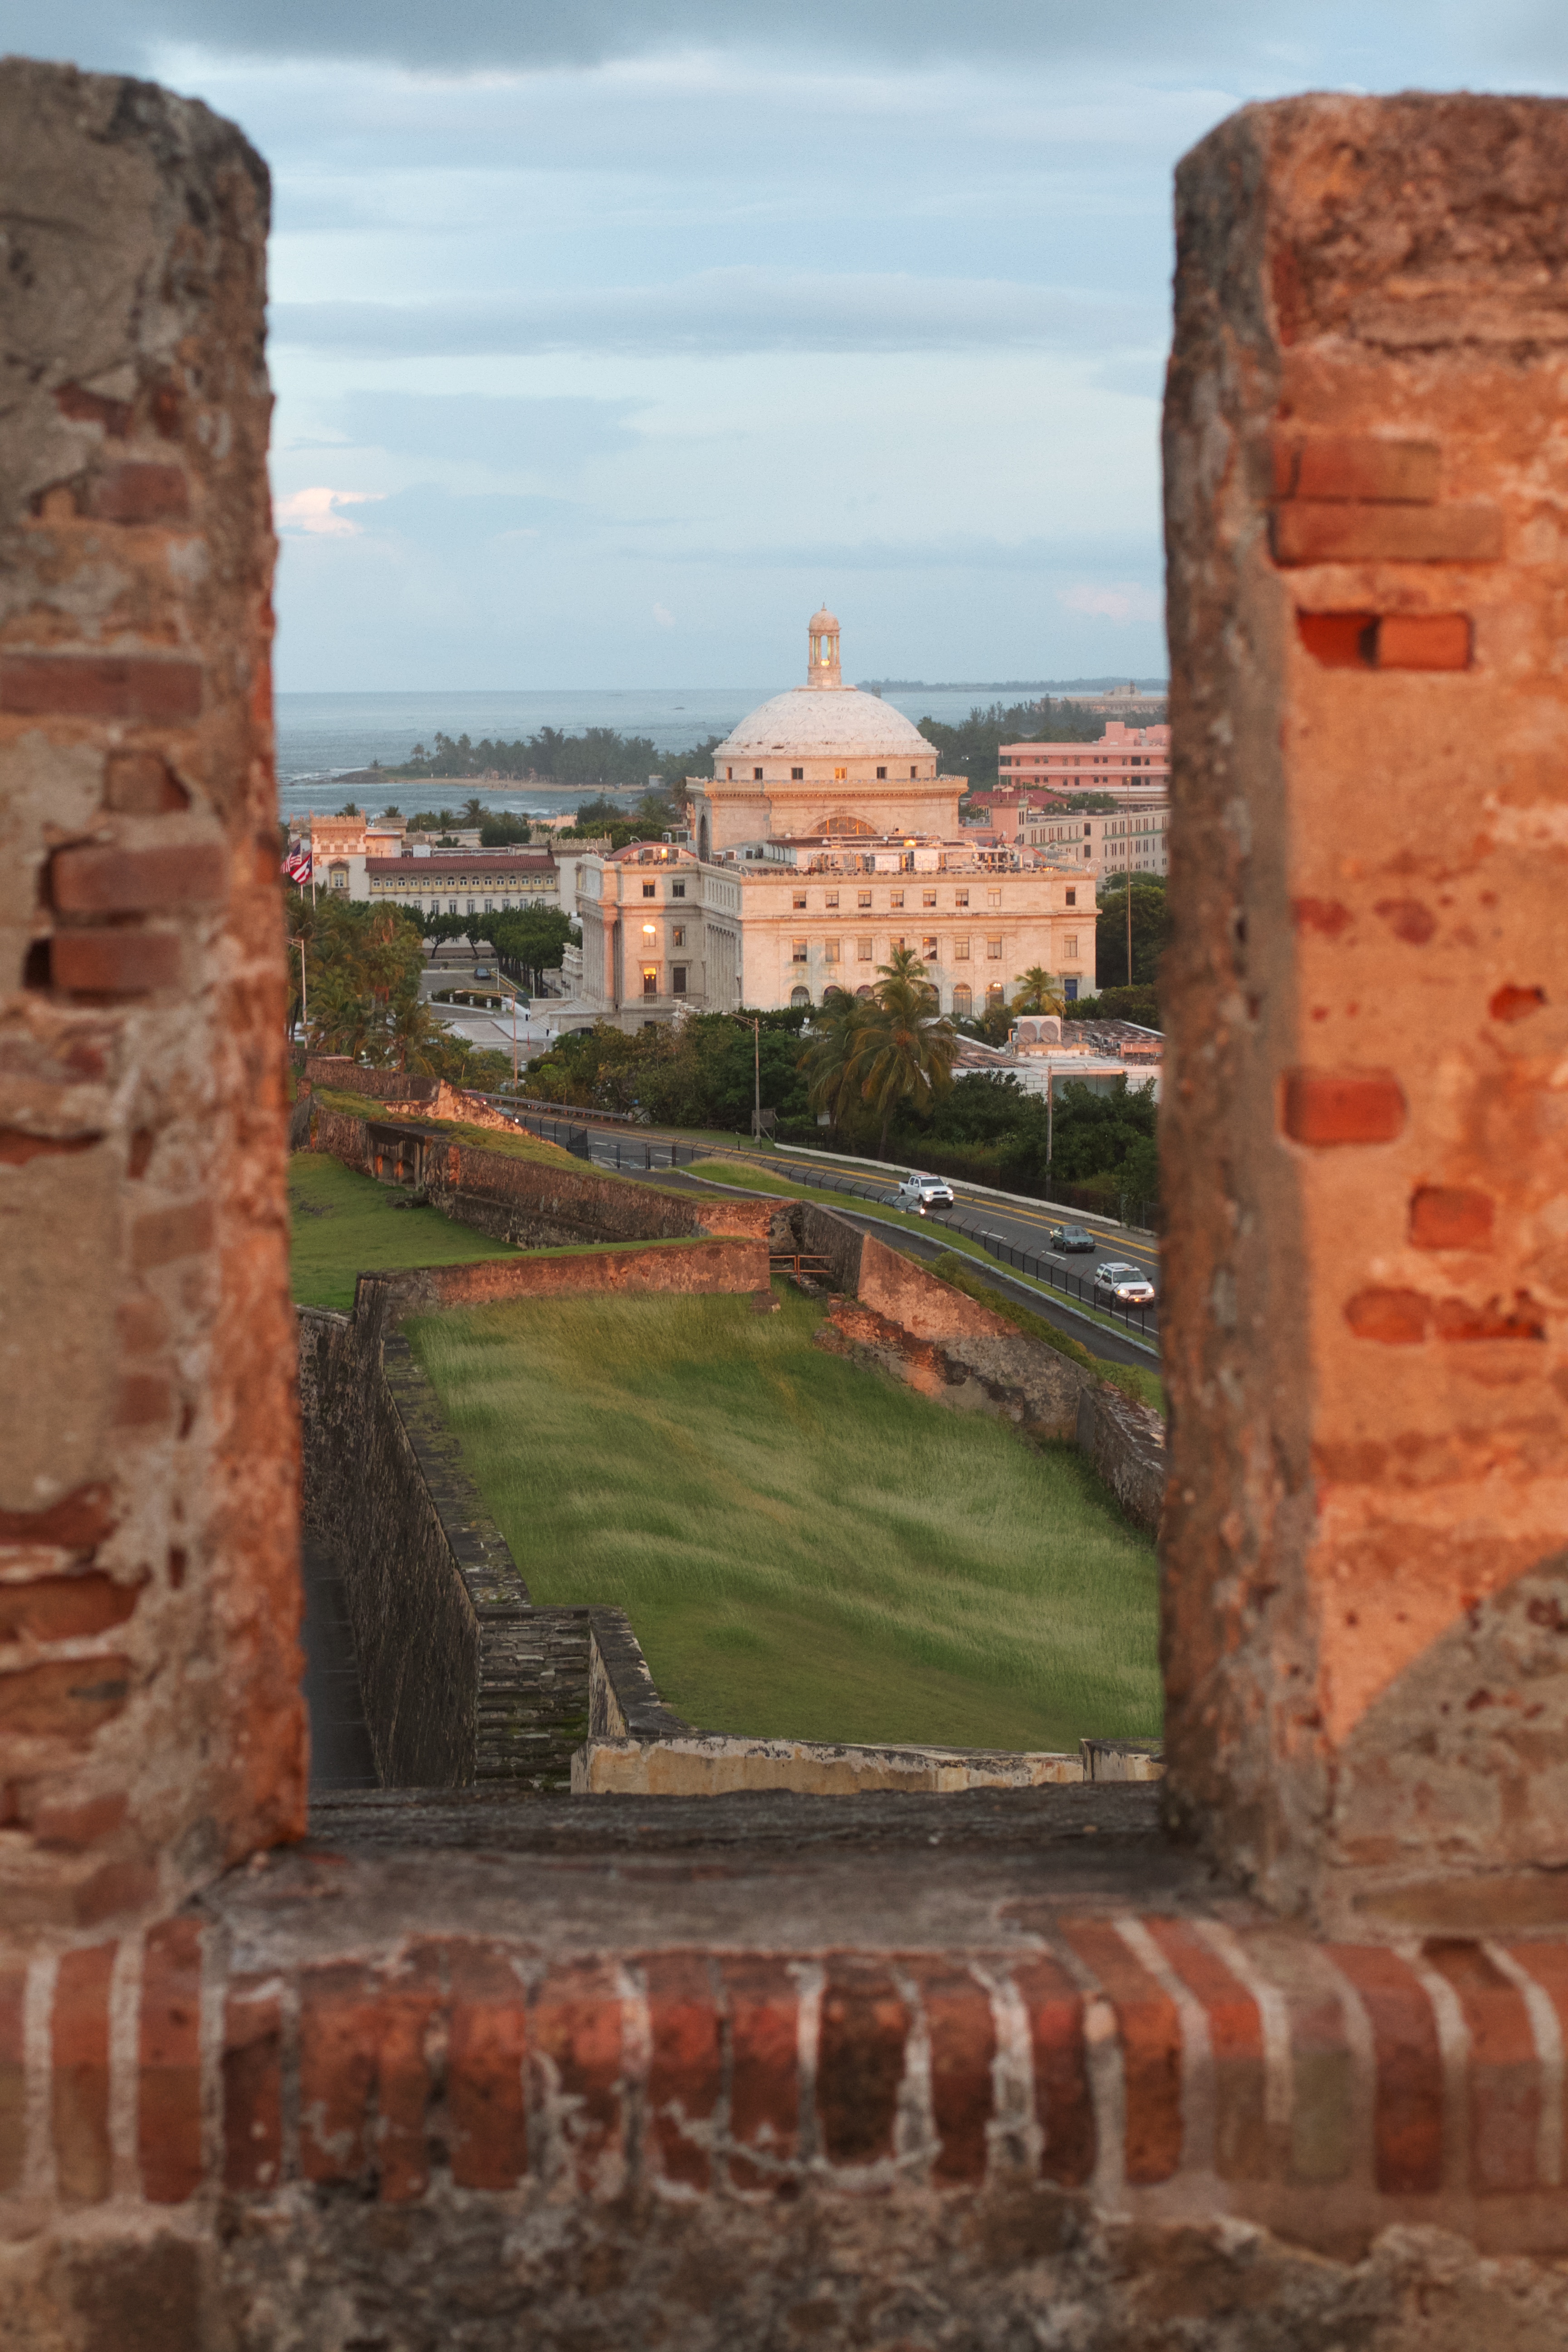
rock, town, building, wall, arch, castle, landmark, fortification, brick, temple, ruins, monastery, history, unesco world heritage site, historic site, ancient history